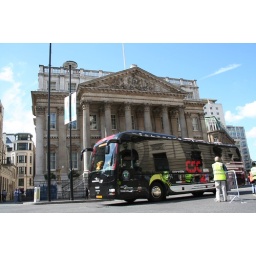
The CSC bus with what looks like Cancellara's Credit Lyonnais lion in the window.